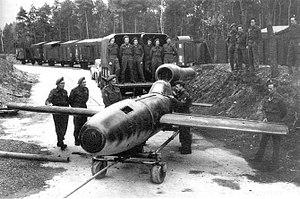
Le Fieseler Fi 103R, nom de code « dispositif Reichenberg », était une version pilotée de la bombe volante V1, aussi connue sous la désignation plus exacte de Fieseler 103. Produite par les Nazis à la fin de la Seconde Guerre mondiale, elle devait permettre aux Allemands de mener des attaques au cours desquelles le pilote avait de très fortes chances de laisser sa peau. Dans le meilleur des cas, le pilote aurait eu la « chance » de pouvoir sauter en parachute hors de son avion juste avant d'arriver sur le site de bombardement, auquel cas il aurait très probablement été aspiré par le moteur qui propulsait l'appareil.